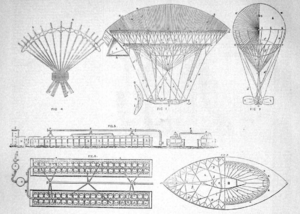
Plan et croquis de l'aérostat dirigeable de Henri Dupuy de Lôme.
L'aérostat dirigeable Dupuy de Lôme est un dirigeable à propulsion humaine construit et expérimenté sous la direction d'Henri Dupuy de Lôme à partir de la guerre franco-allemande de 1870. Le Gouvernement de la Défense nationale lui confie le 29 octobre 1870 dans Paris assiégé, la réalisation d’un ballon dirigeable pour rétablir les relations avec le territoire encore sous contrôle français. La rigueur de l'hiver puis la Commune empêchèrent la réalisation de cet objectif, qui est néanmoins poursuivi à Vincennes.